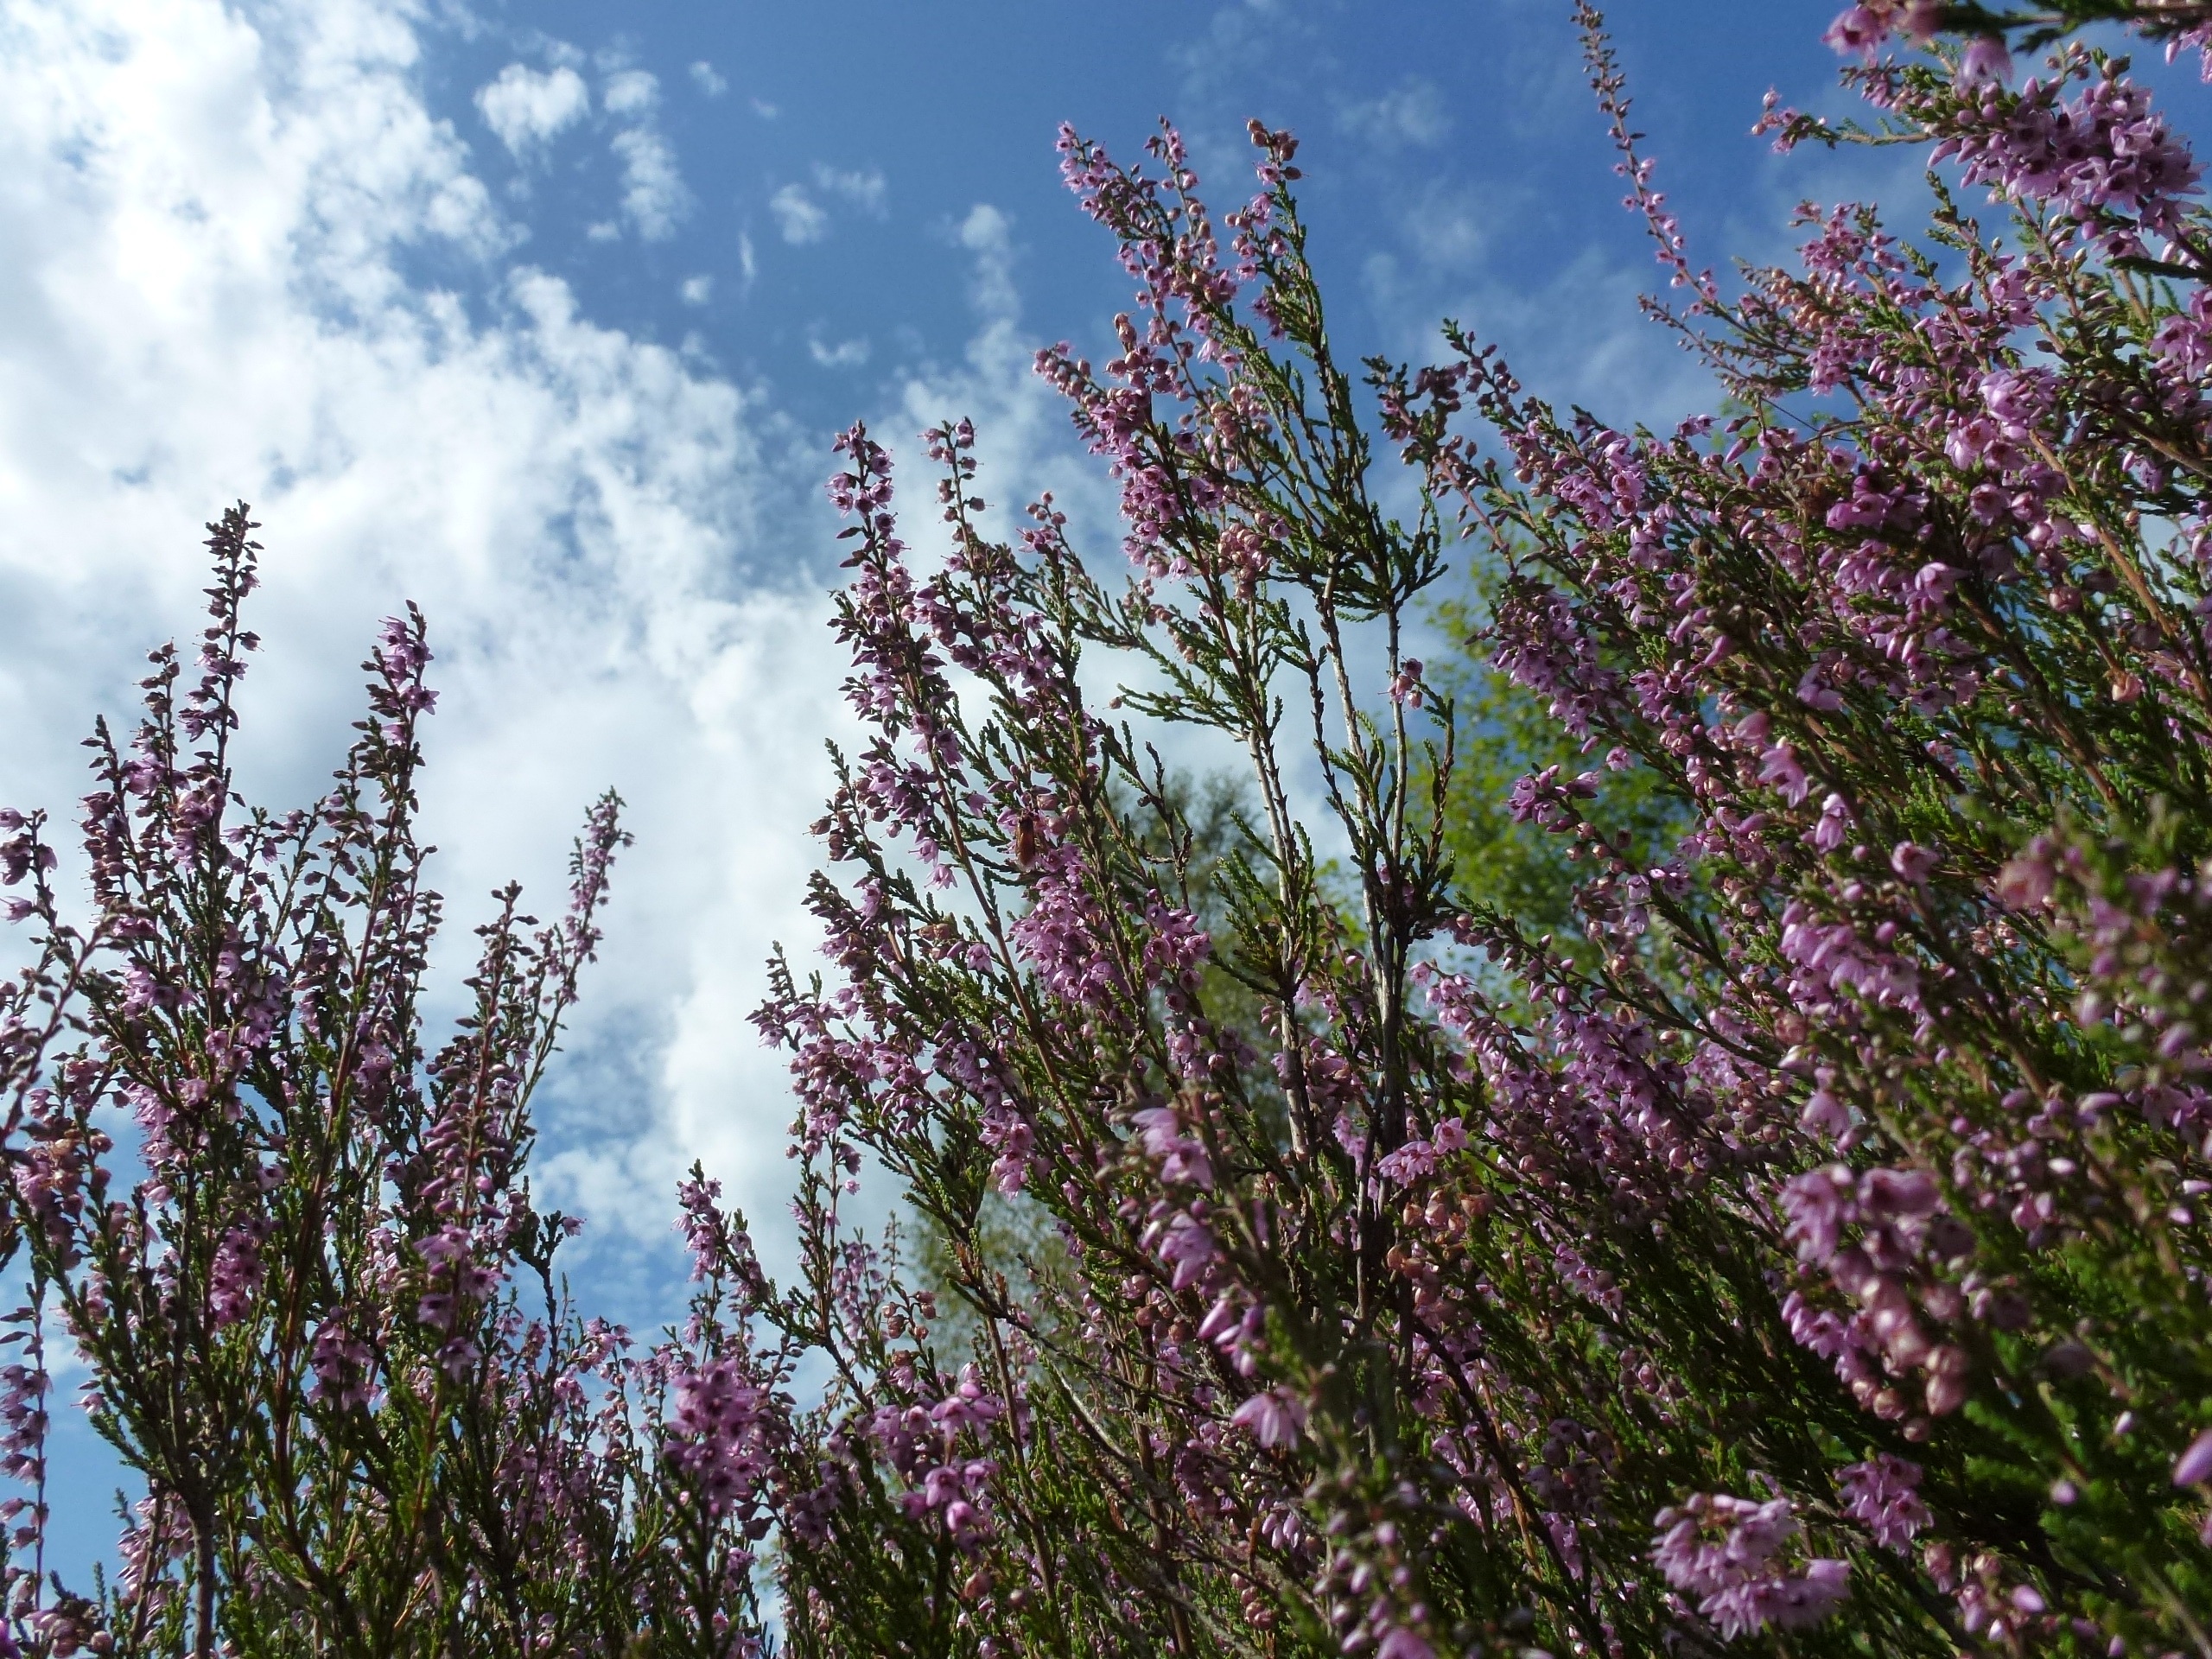
tree, nature, grass, blossom, plant, sky, meadow, prairie, leaf, flower, purple, bloom, botany, pink, close, flora, wildflower, shrub, ecosystem, heather, august, heide, heathland, flowering plant, l neburg heath, grass family, land plant, south heath